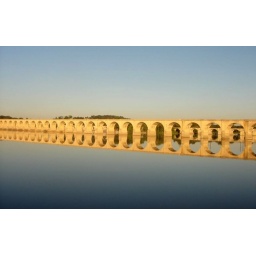
Taken while walking to my office in the morning. What a commute!